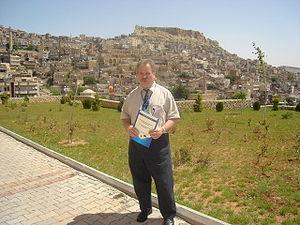
George Grigore, né le 2 février 1958, à Grindu, est un écrivain, traducteur, philologue, professeur universitaire et orientaliste arabisant roumain.